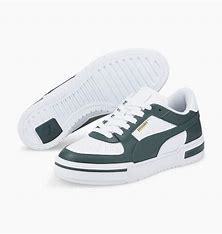
Brand: Puma
Model: Ca Pro